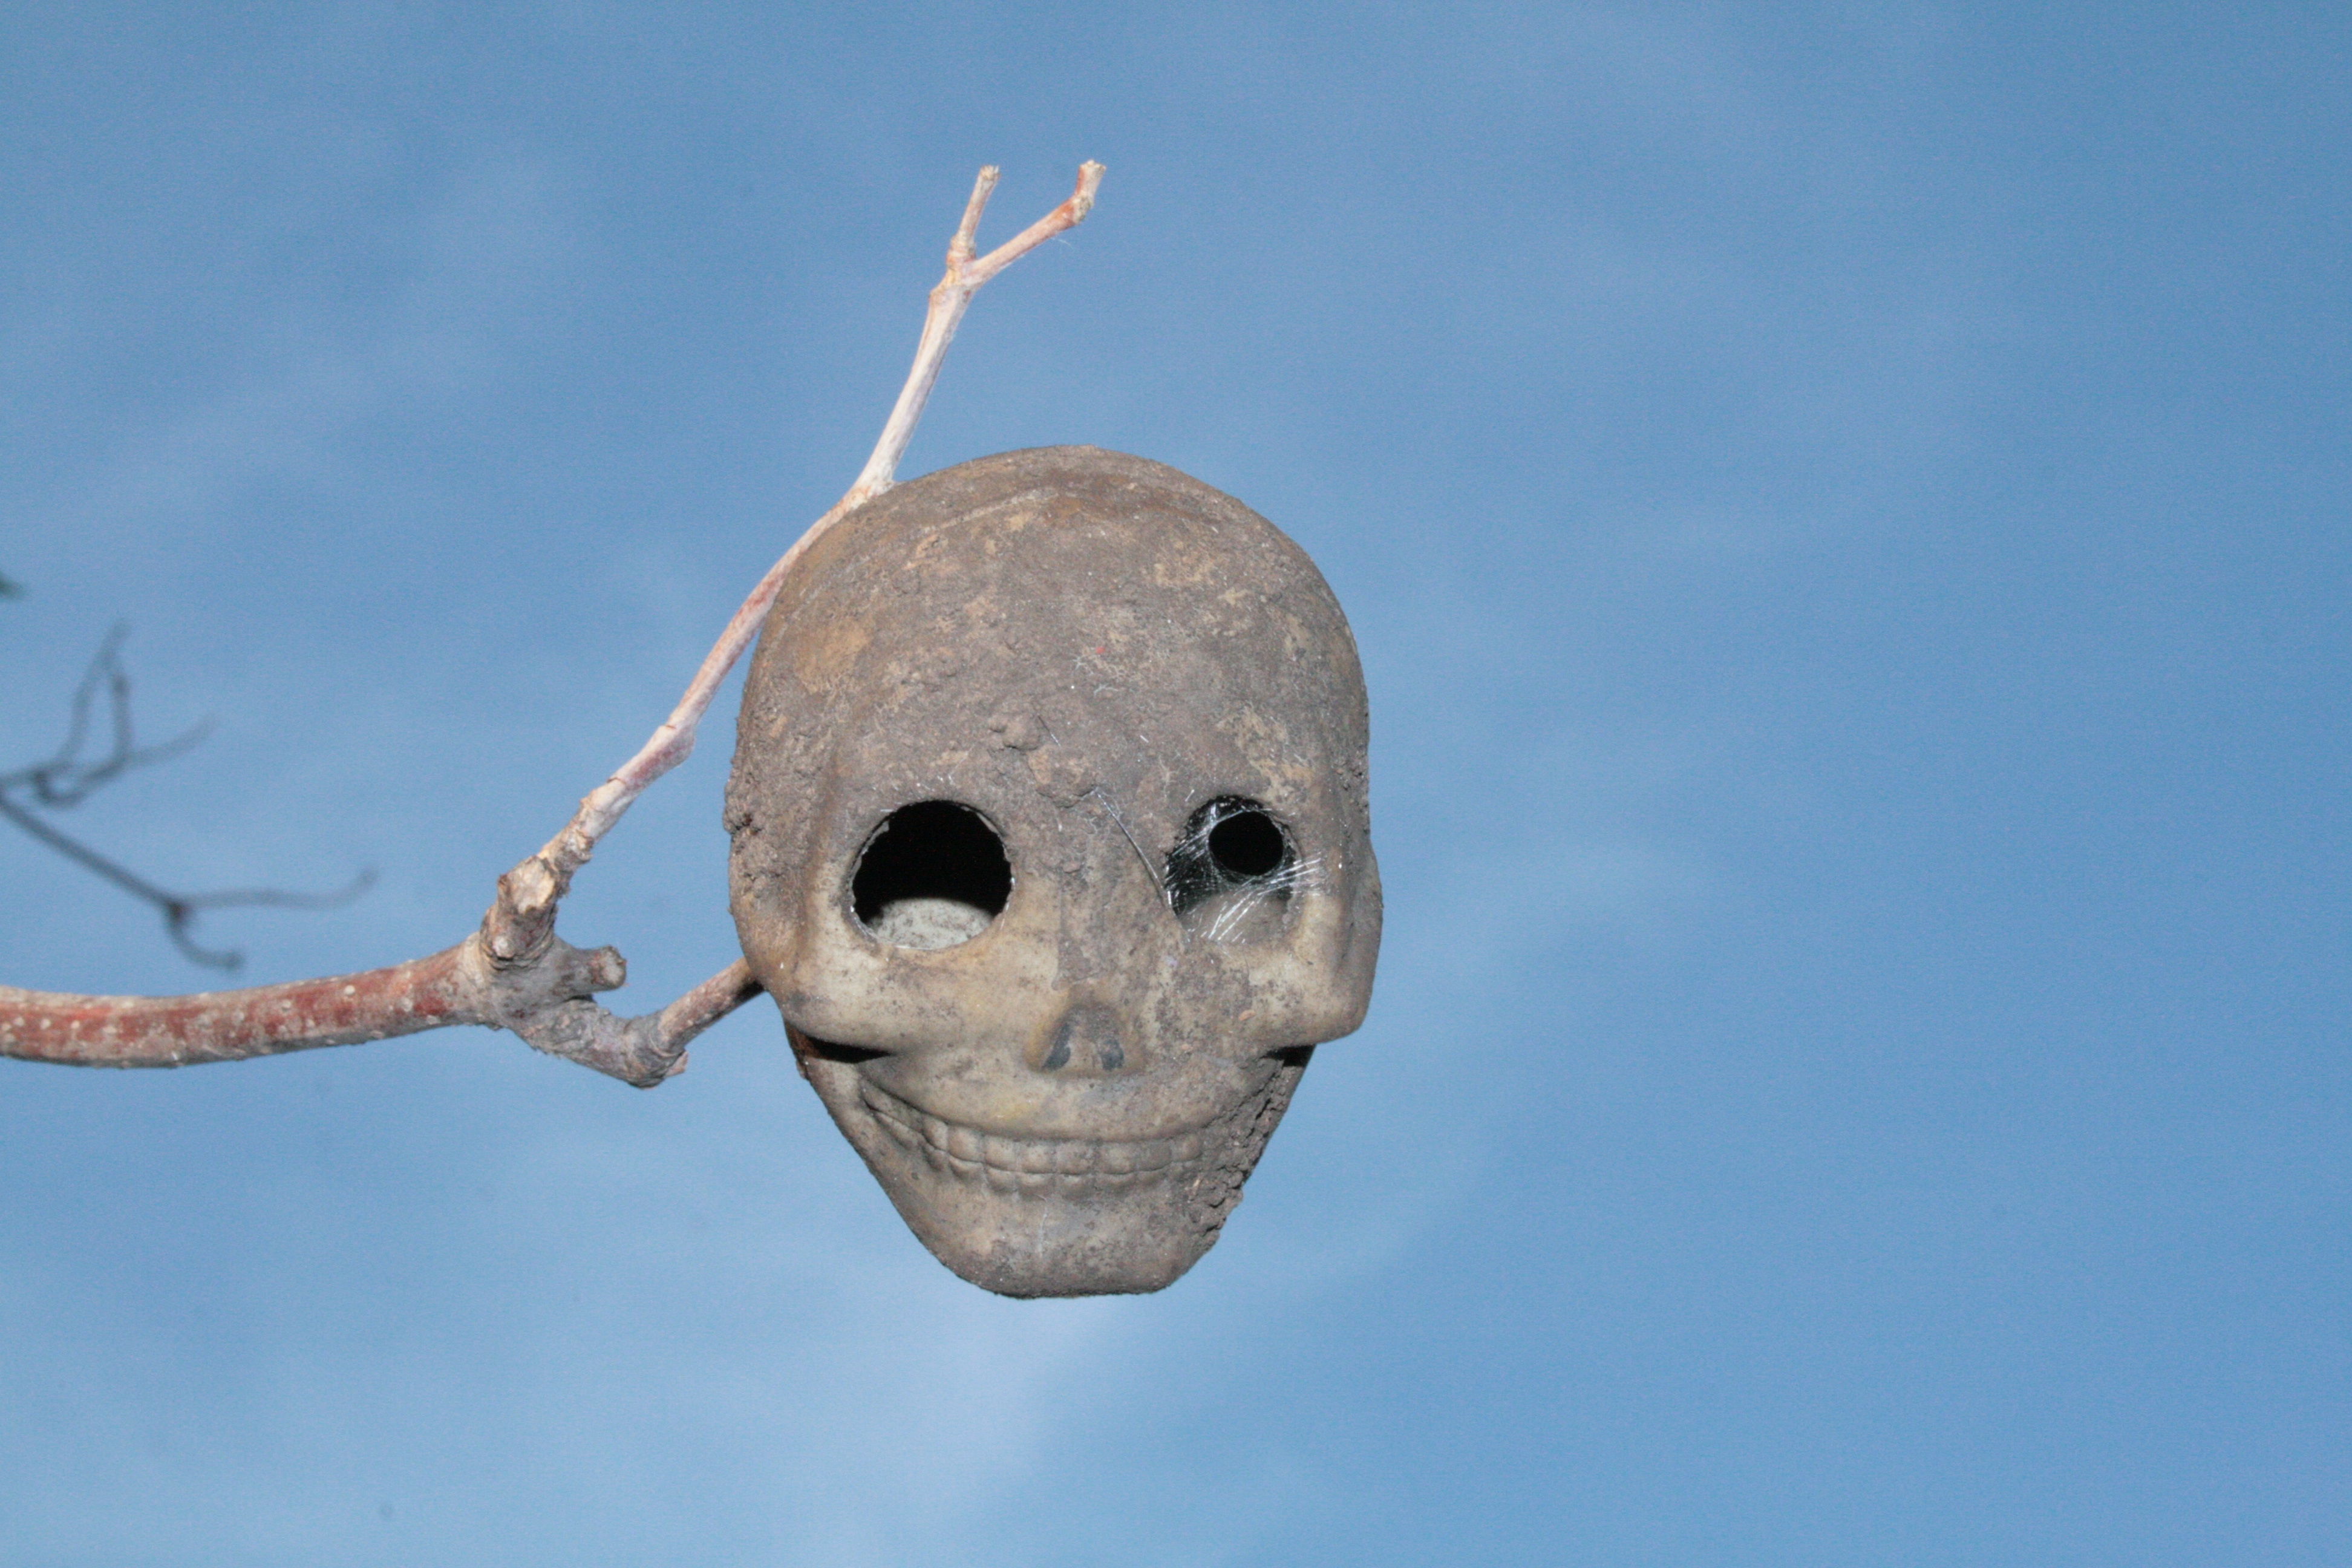
skull, toy, sculpture, head, skeleton, the horrors